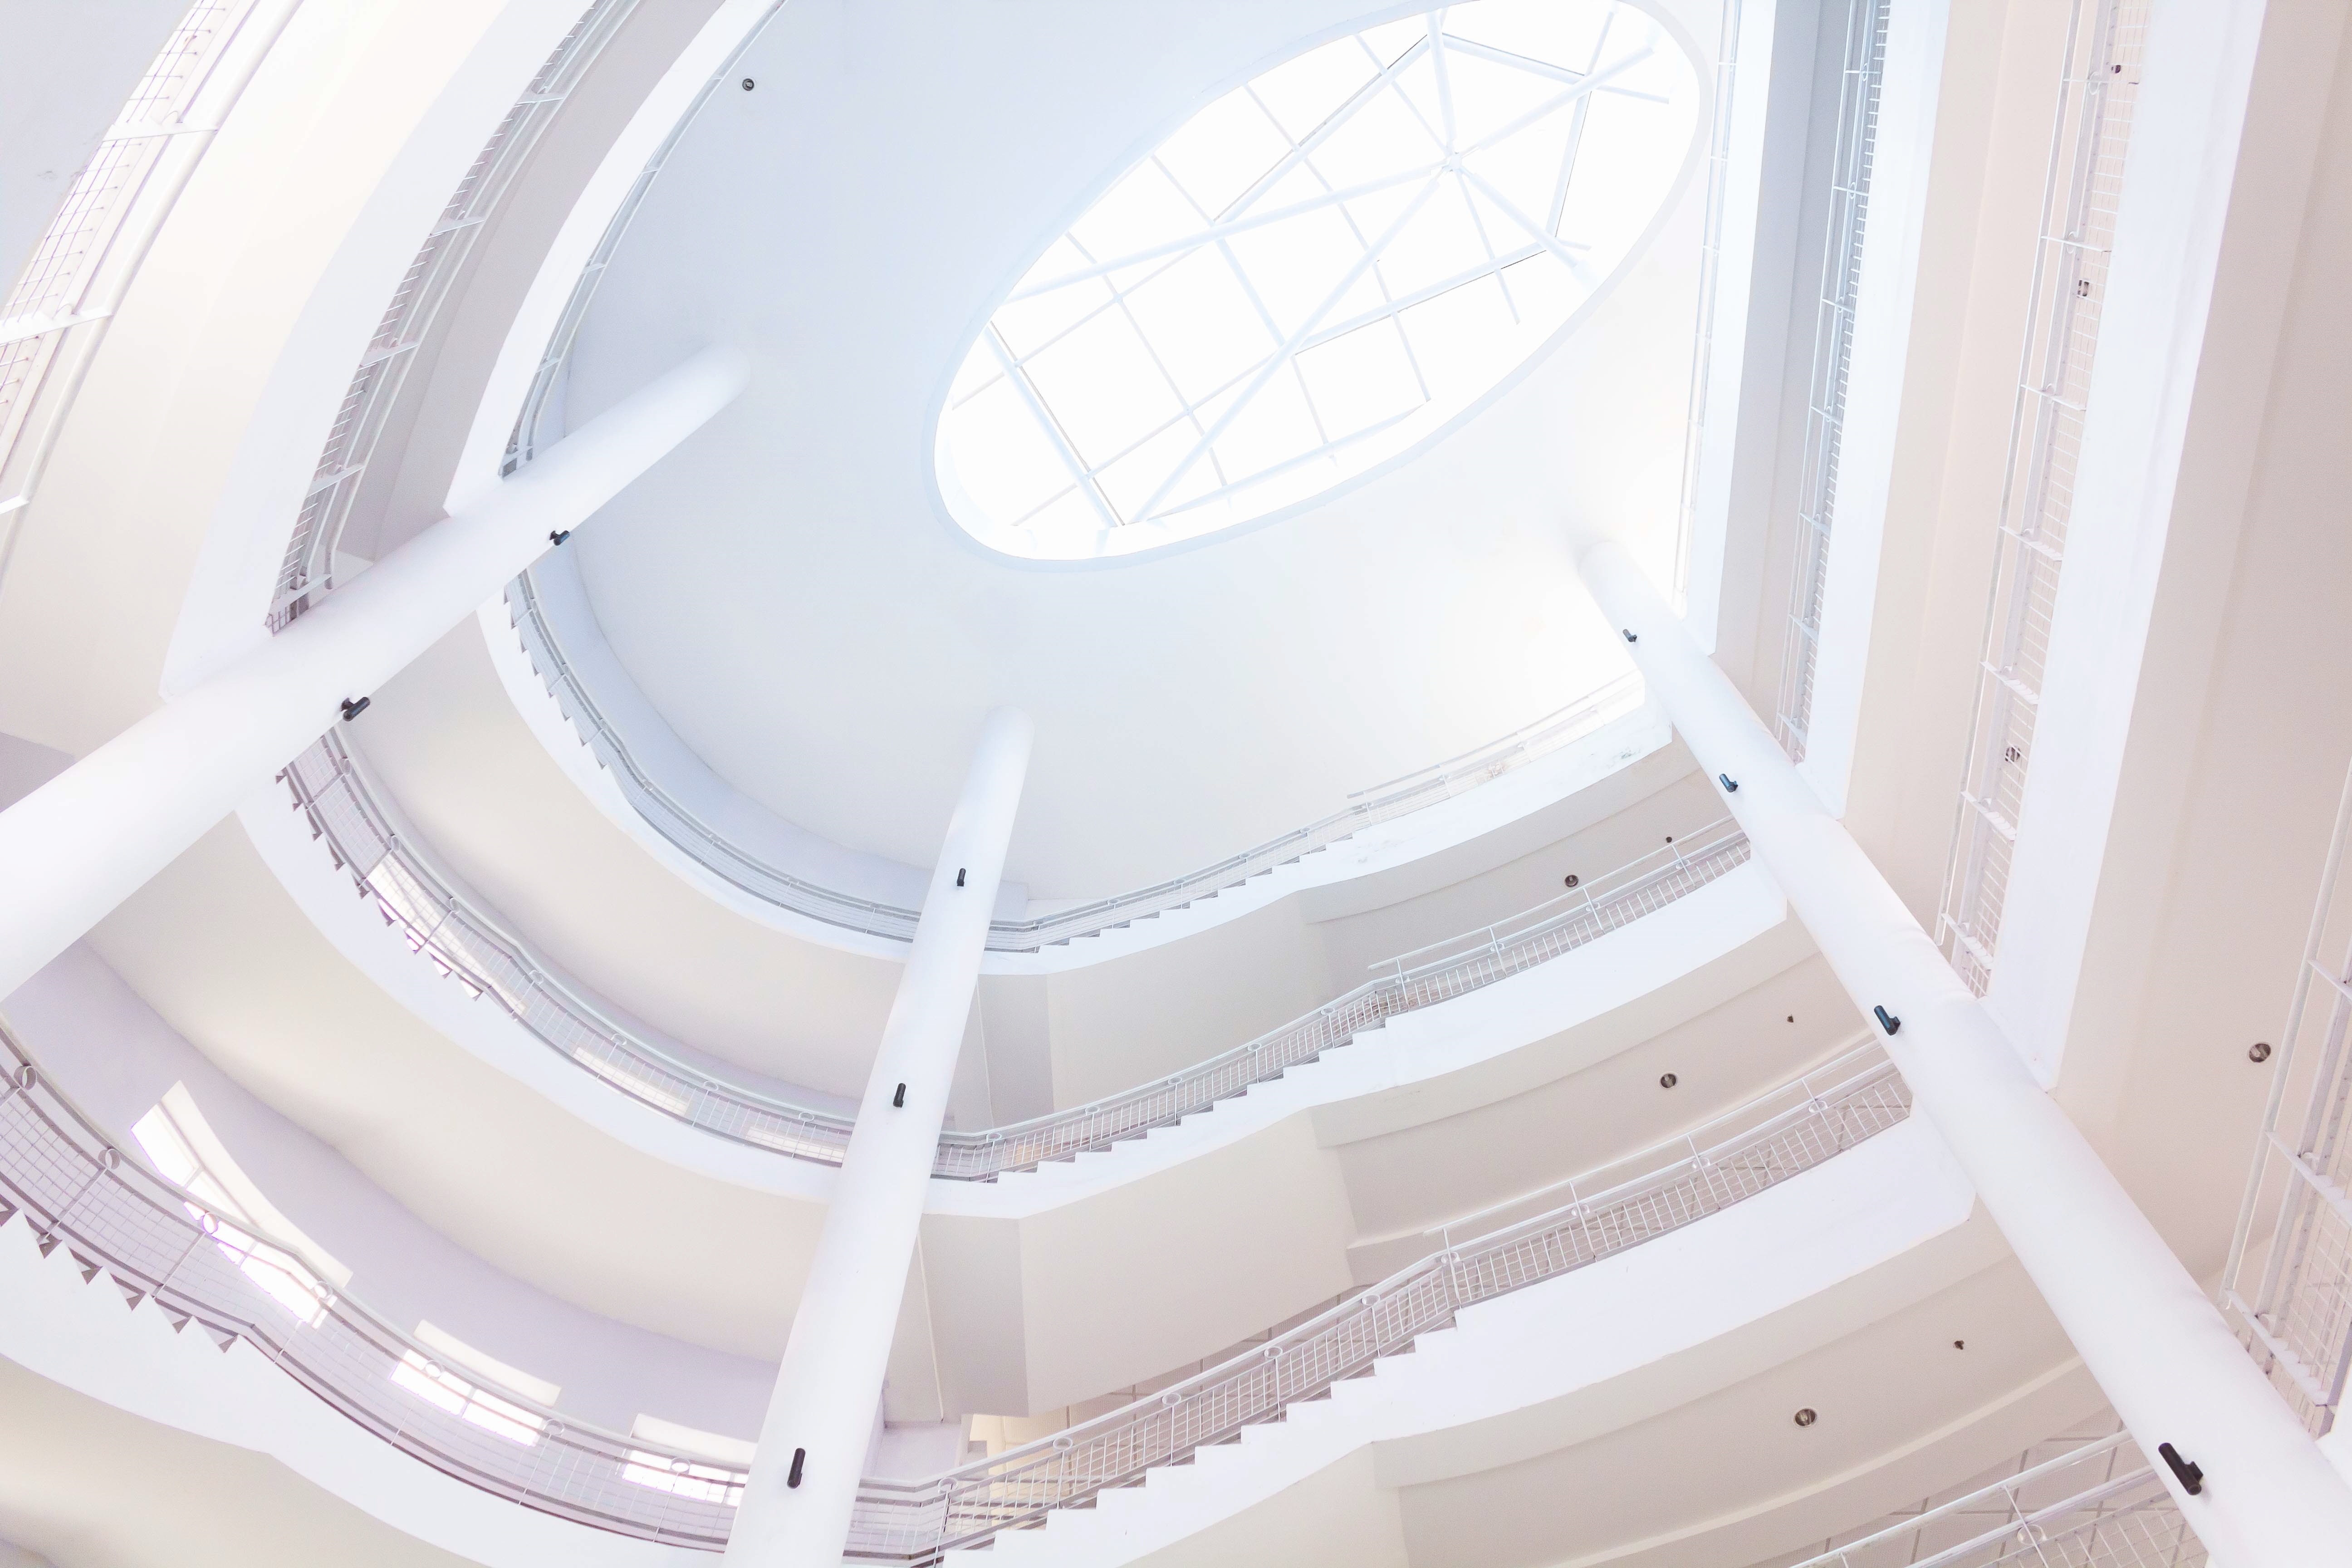
white, ceiling, room, lighting, design, daylighting